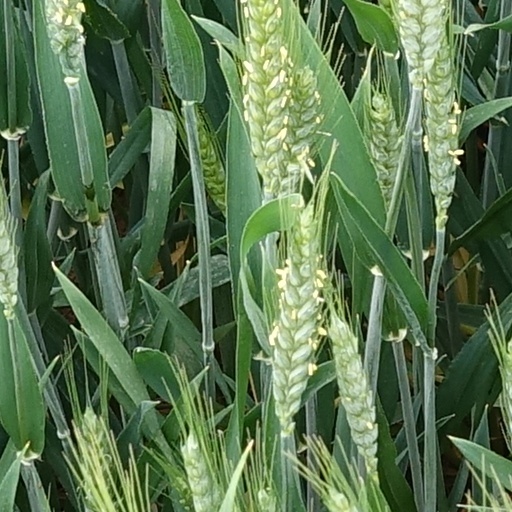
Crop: wheat